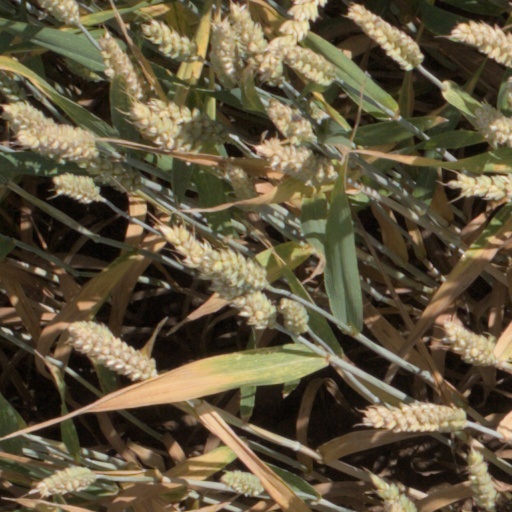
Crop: wheat